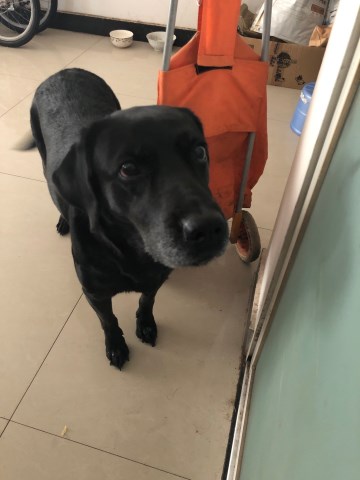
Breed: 3580-n000122-Labrador_retriever